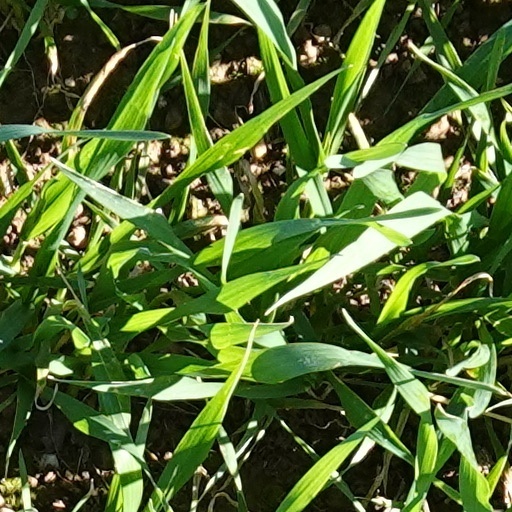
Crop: wheat